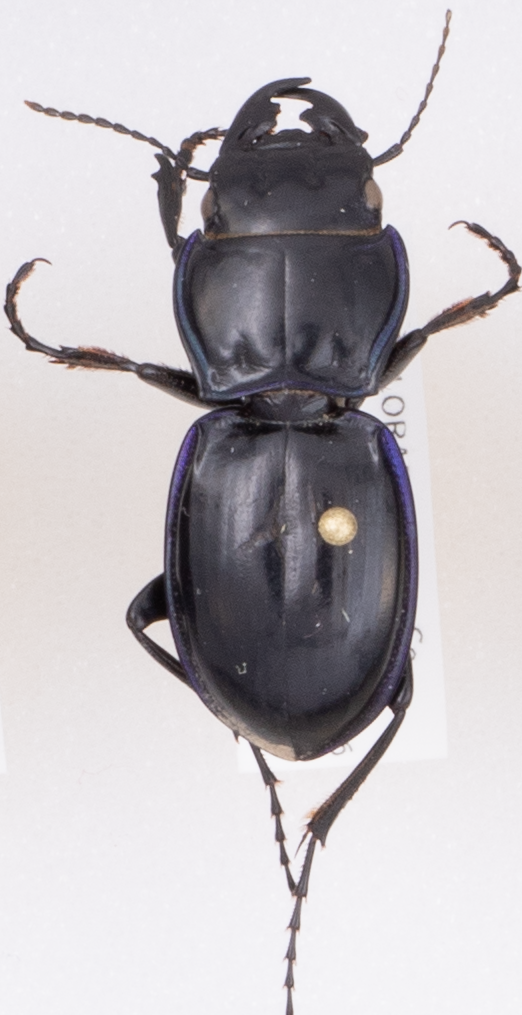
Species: Pasimachus elongatus
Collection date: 2018-05-17
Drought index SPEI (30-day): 0.814
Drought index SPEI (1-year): -0.674
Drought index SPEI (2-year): -0.184